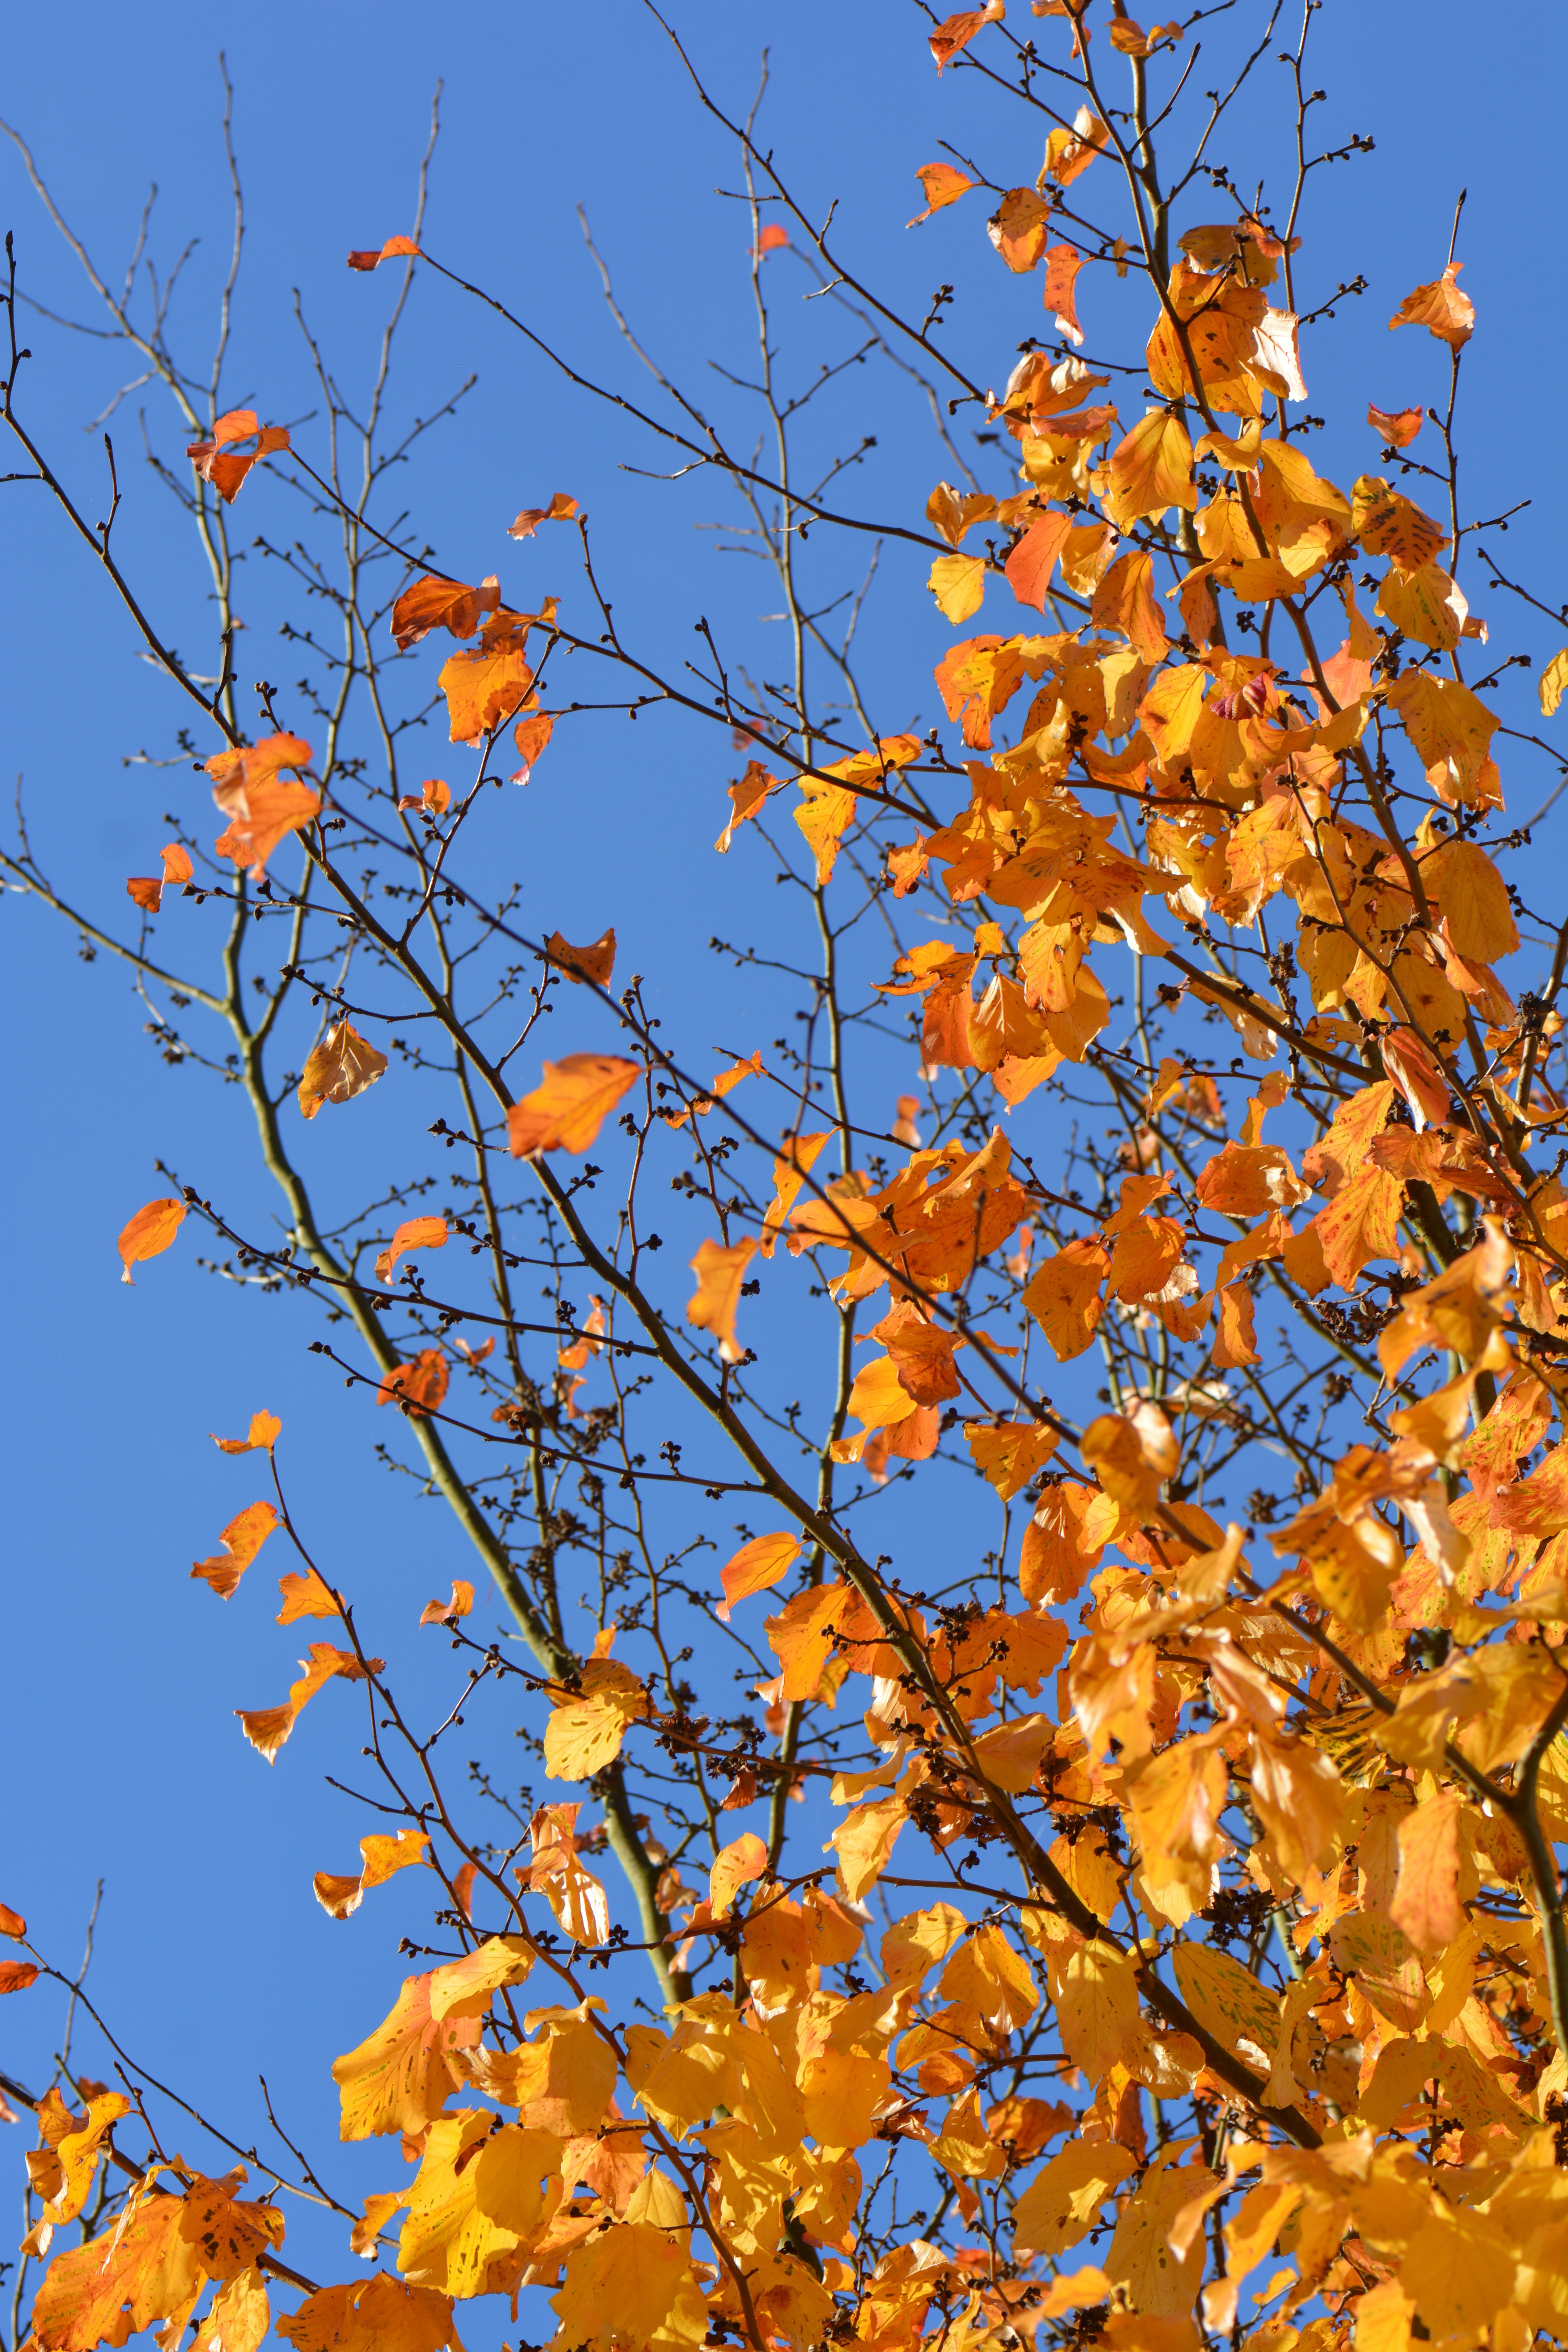
tree, nature, branch, plant, sky, air, leaf, flower, autumn, yellow, season, leaves, colors, branches, fall colors, maidenhair tree, woody plant, land plant